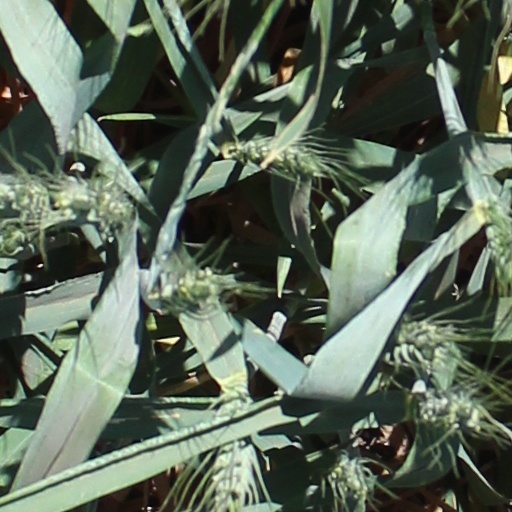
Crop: wheat